Post-harvest losses (grains)

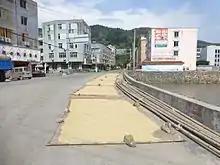
Grain being dried on a bamboo mat on a roadway in Chuxi Town, Cangnan County, Zhejiang, China. Drying rice in the open air creates possibilities for losses to birds.

There is potential for loss throughout the grain harvesting and agricultural marketing chains. During stripping of maize grain from the cob, known as shelling, losses can occur when mechanical shelling is not followed up by hand-stripping of the grains that are missed. Certain shellers can damage the grain, making insect penetration easier. For crops other than maize, threshing losses occur as a result of spillage, incomplete removal of the grain or by damage to grain during the threshing. They can also occur after threshing due to poor separation of grain from the chaff during cleaning or winnowing. Incomplete threshing usually occurs in regions with high labour costs, particularly at harvest time, when labour is too scarce and expensive to justify hand-stripping after an initial mechanical thresh. Certain mechanical threshers are designed only for dry grain.